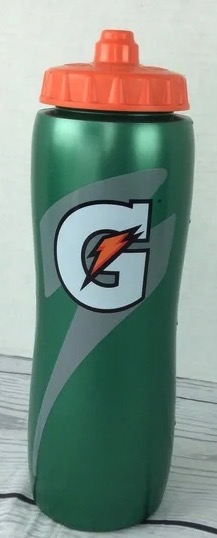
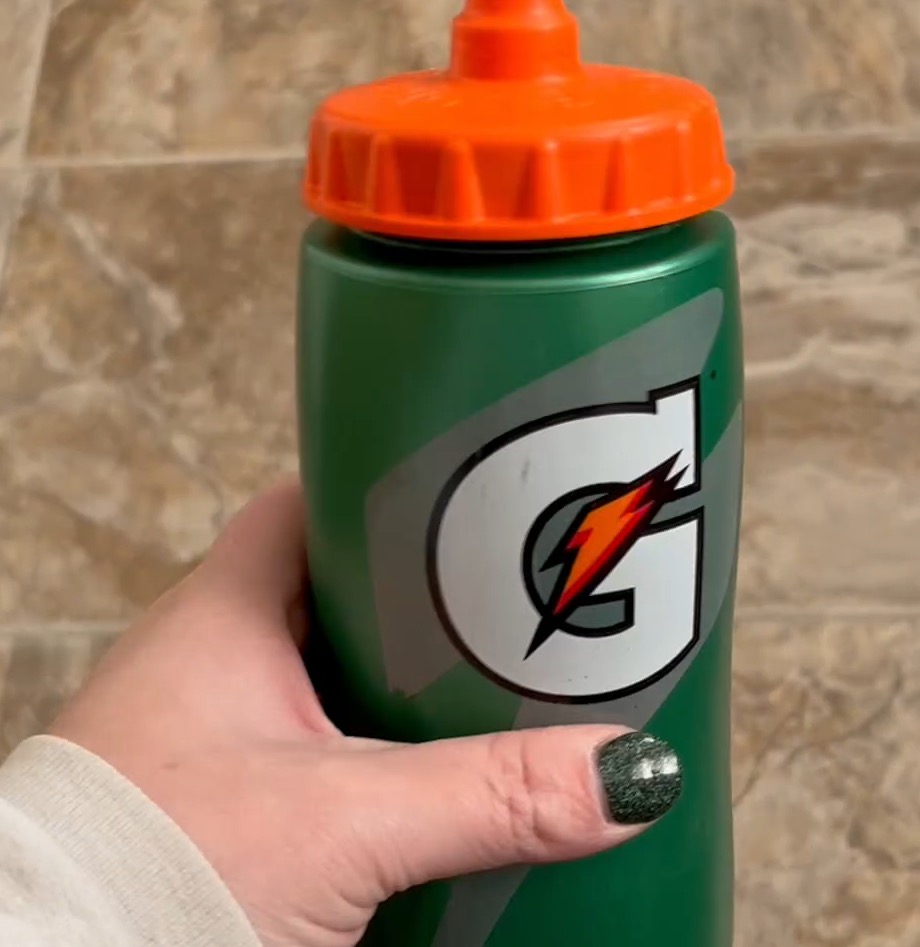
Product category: misc
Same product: yes